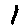
Label: 1